Aire de Santa Fe

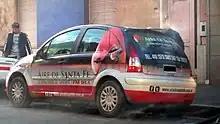
journalistic car of Aire de Santa fe

In 2008 and with the support of journalists such as Mercedes Marti, Marisa Brel, Gonzalo Bonadeo and its current director and renowned Argentine journalist Luis Mino, the radio began its broadcasts from the center of the city of Santa Fe, Argentina with studios overlooking the Street. In addition, a camera records images of the main study, to be transmitted through the radio website.